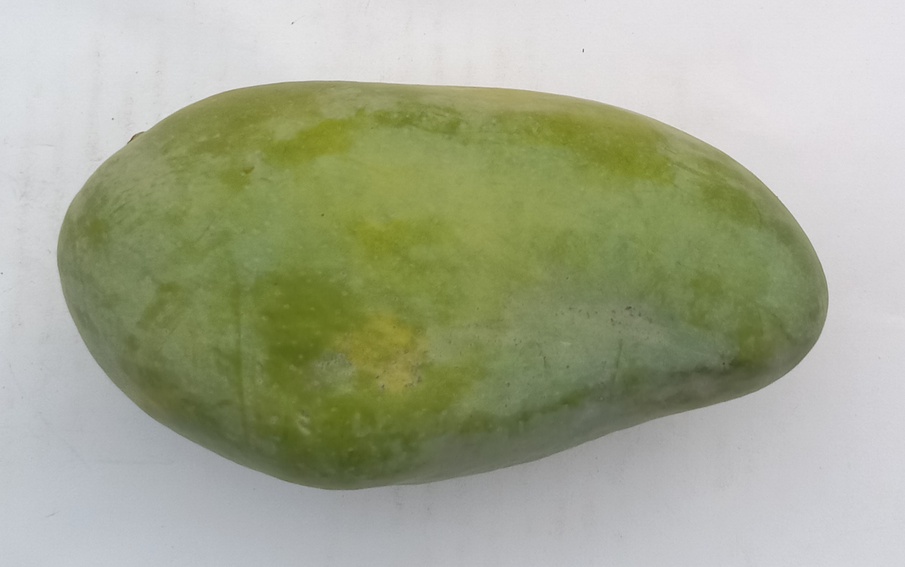
Mango variety: Sindhri